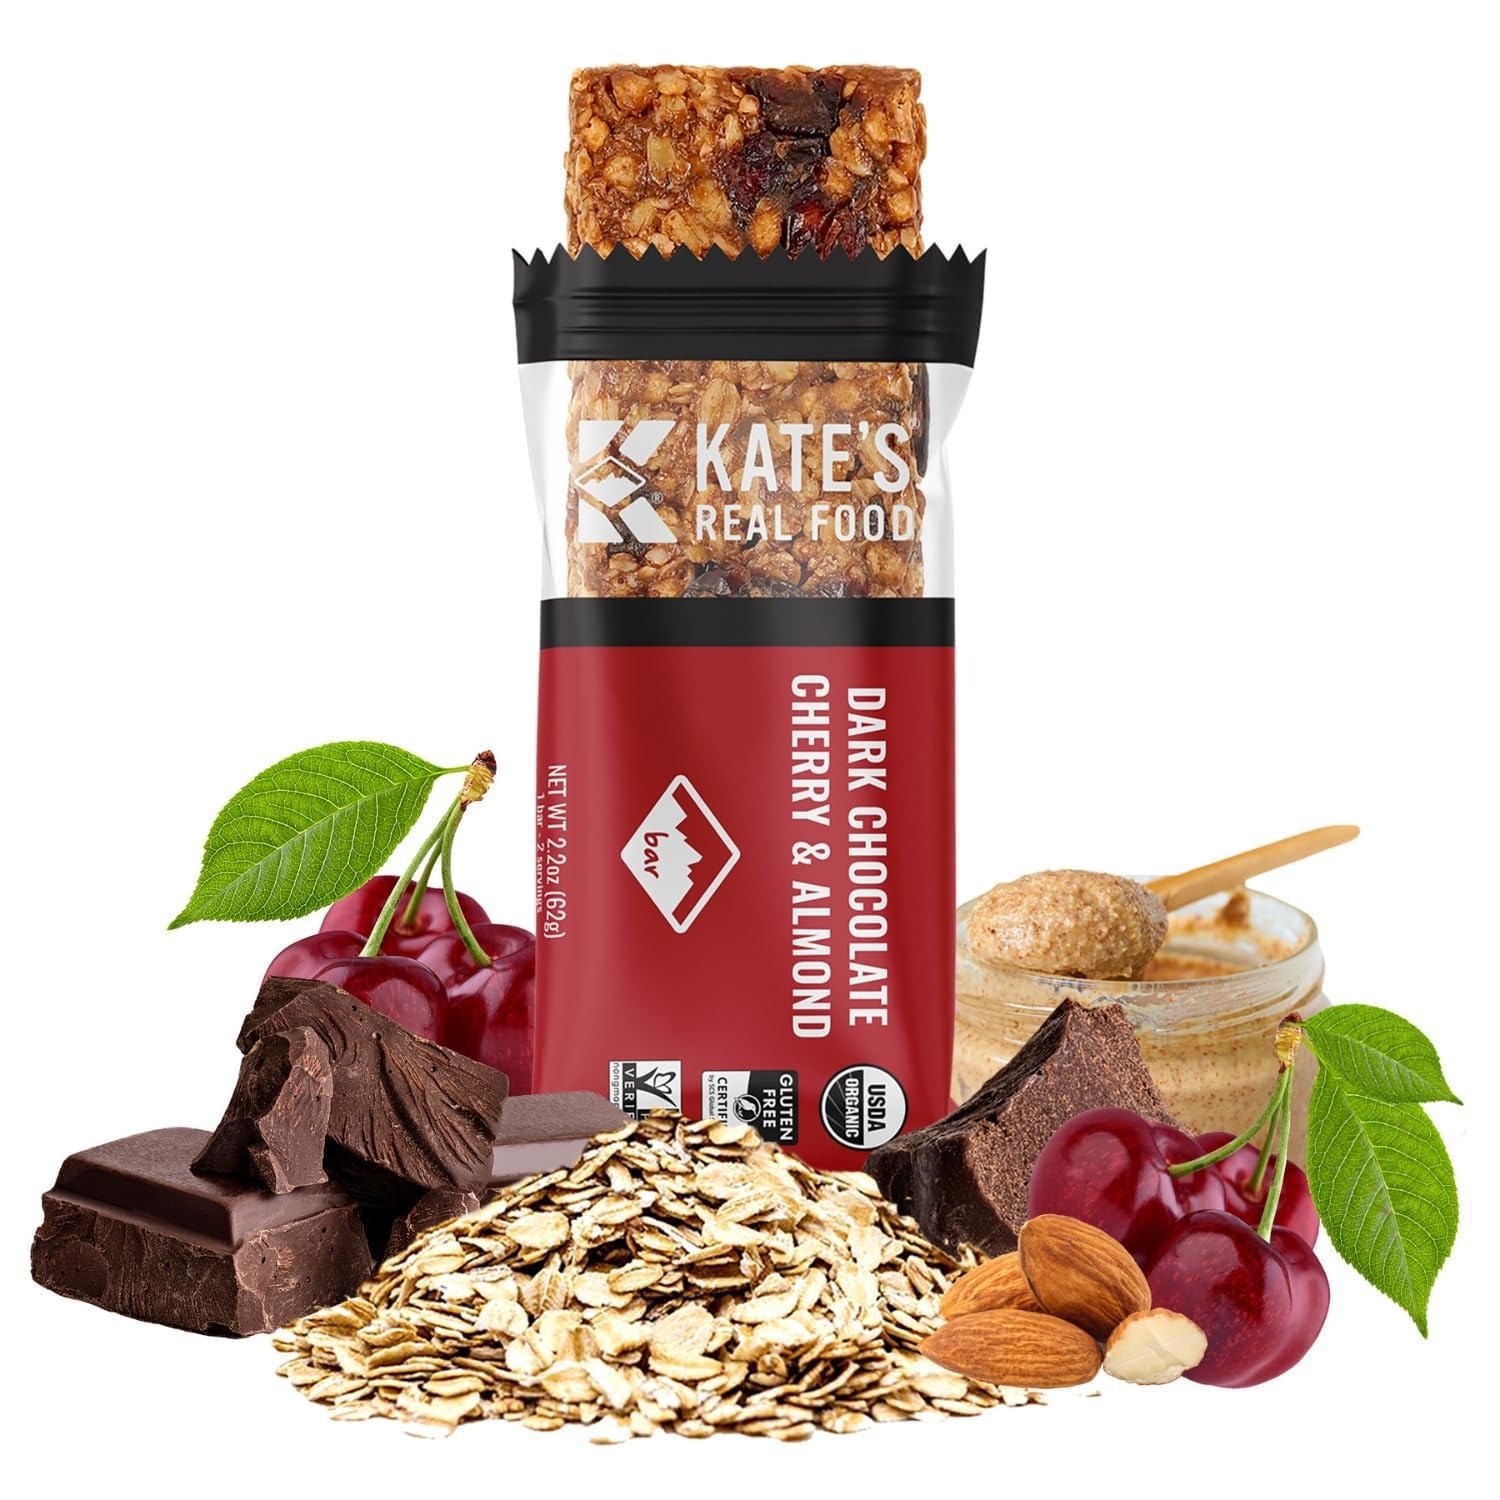
Item Name: Kate’s Real Food Organic Granola Bars (2.2 oz, Pack of 6), Dark Chocolate Cherry & Almond Fruit & Nut Energy Bar Non-GMO, All-Natural Ingredients, Gluten-Free and Soy-Free Healthy Snack with Natural Flavors
Bullet Point 1: USDA-CERTIFIED ORGANIC EXCELLENCE MADE WITH HIGH-QUALITY REAL FOOD – Elevate your snacking experience with our organic snack bars. We take pride in creating bars infused with the highest quality, organic ingredients like: almond butter, cherries, dark chocolate, oats, and brown-rice crisps, and powered by superfoods. Most granola bars contain white sugar, but our bars keep you moving throughout the day with organic honey, offering the perfect harmony of energy and essential nutrients.
Bullet Point 2: FUELED BY WHOLESOME GOODNESS AND COMPLEMENTS MOST DIETS - It's our commitment to provide you with the wholesome nutrition your body truly deserves. Packed with goodness, they're not only gluten-free bars, but also non-GMO, kosher, soy-free, and with all natural flavors. At only 130 calories and 3g protein per bar, this guilt-free indulgence is the perfect organic snacks for adults no matter the diet. With each bite, you're getting not just a bar, but a piece of our dedication to your well-being.
Bullet Point 3: NATURALLY GREAT TASTE & TEXTURE - At Kate's Real Food, we pride ourselves on crafting snacks that tantalize your taste buds naturally. We sweeten our bars with luscious dark chocolate and pure honey, complemented by dried cherries – all certified organic. These clean, real flavors are a guilt-free solution to your cravings, with the assurance that we never resort to artificial or chemical sweeteners. Rest assured, every bite is a promise of great, all-natural taste that's simply irresistible.
Bullet Point 4: MINI BARS: BIG NUTRITION AND MAXIMUM CONVENIENCE - Kate's Real Food bars are the perfect life-companion, especially this mini snack bar size. Whether you're in need of a speedy snack, or an energy kick for your adventures, our mini granola bars are your on-the-go solution. They ensure you stay fueled and ready to conquer whatever the day brings your way without the need to count calories. Perfect for work snacks & school lunches; convenience of nutritious goodness wherever you roam.
Bullet Point 5: FUEL YOUR ADVENTURE, NO COMPROMISE - From conquering mountaintops to powering through the workday, our bars are your unwavering companion. We understand that you care deeply about what goes into your body, and we've made it our mission to create the healthiest, most nourishing snacks possible to keep you operating at peak performance daily. Our real food bars provide the perfect balance of taste, nutrition, and convenience, ensuring you never have to compromise on the quality of your fuel.
Value: 13.2
Unit: Ounce

Price: 3